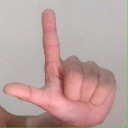
अक्षर: ल